Mario Scelba

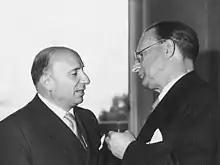
Mario Scelba with Prime Minister Alcide De Gasperi during the 1950s

The 1953 general election was characterised by changes in the electoral law. Even if the general structure remained uncorrupted, the government introduced a superbonus of two-thirds of seats in the House for the coalition which would obtain at-large the absolute majority of votes. The change was strongly opposed by the opposition parties as well as DC's smaller coalition partners, who had no realistic chance of success under this system. The new law was called the Scam Law by its detractors, including some dissidents of minor government parties who founded special opposition groups to deny the artificial landslide to the DC. The campaign of the opposition to the Scam Law achieved its goal. The government coalition won 49.9% of national vote, just a few thousand votes of the threshold for a supermajority, resulting in an ordinary proportional distribution of the seats. Technically, the government won the election, winning a clear working majority of seats in both houses. But frustration with the failure to win a supermajority caused significant tensions in the leading coalition. De Gasperi was forced to resign by the Italian Parliament on 2 August. On 17 August, President Einaudi appointed Pella as new Prime Minister of Italy.